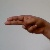
The image shows a hand gesture representing the letter 'H' in Indian Sign Language.